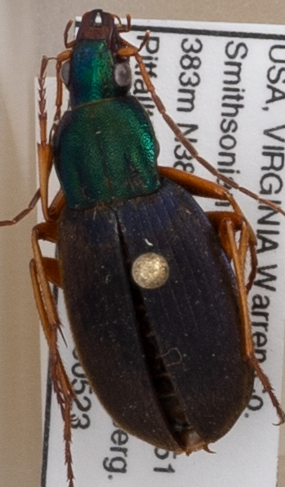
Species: Chlaenius aestivus
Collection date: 2019-05-23
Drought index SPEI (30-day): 0.522
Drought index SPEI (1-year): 2.09
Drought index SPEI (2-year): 2.09